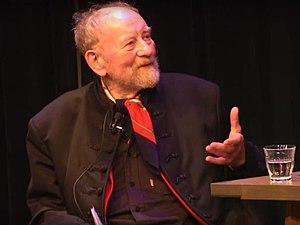
Kurt Westergaard est un dessinateur danois, principalement connu pour avoir caricaturé le prophète de l'islam Mahomet en le représentant vêtu d'un turban en forme de bombe dans une édition du journal danois Jyllands-Posten.